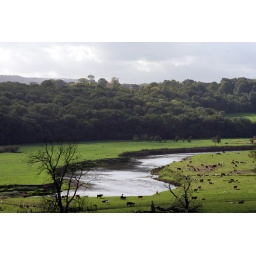
The river Severn winds it's was into Ironbridge. View from the road above just outside Buildwas, Shropshire UK.